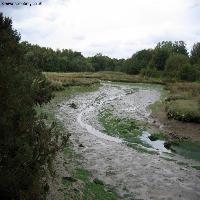
Weather: cloudy or overcast